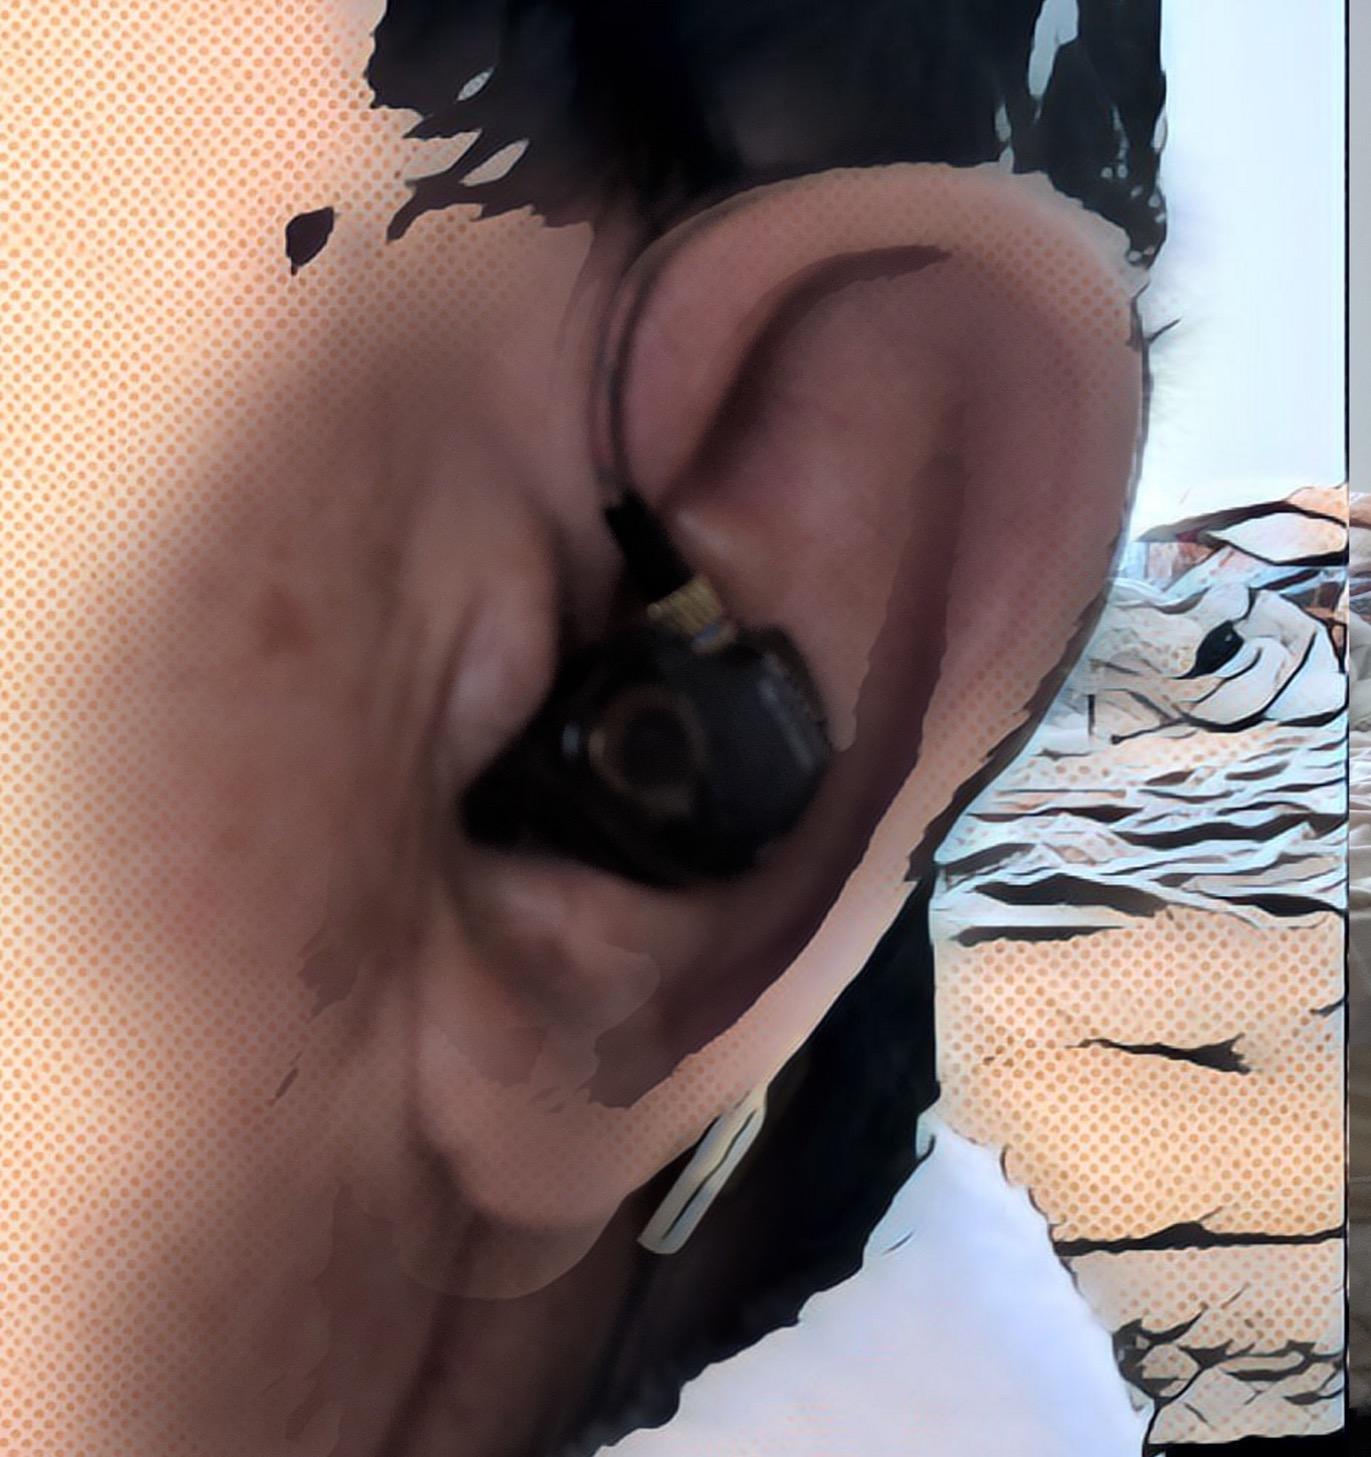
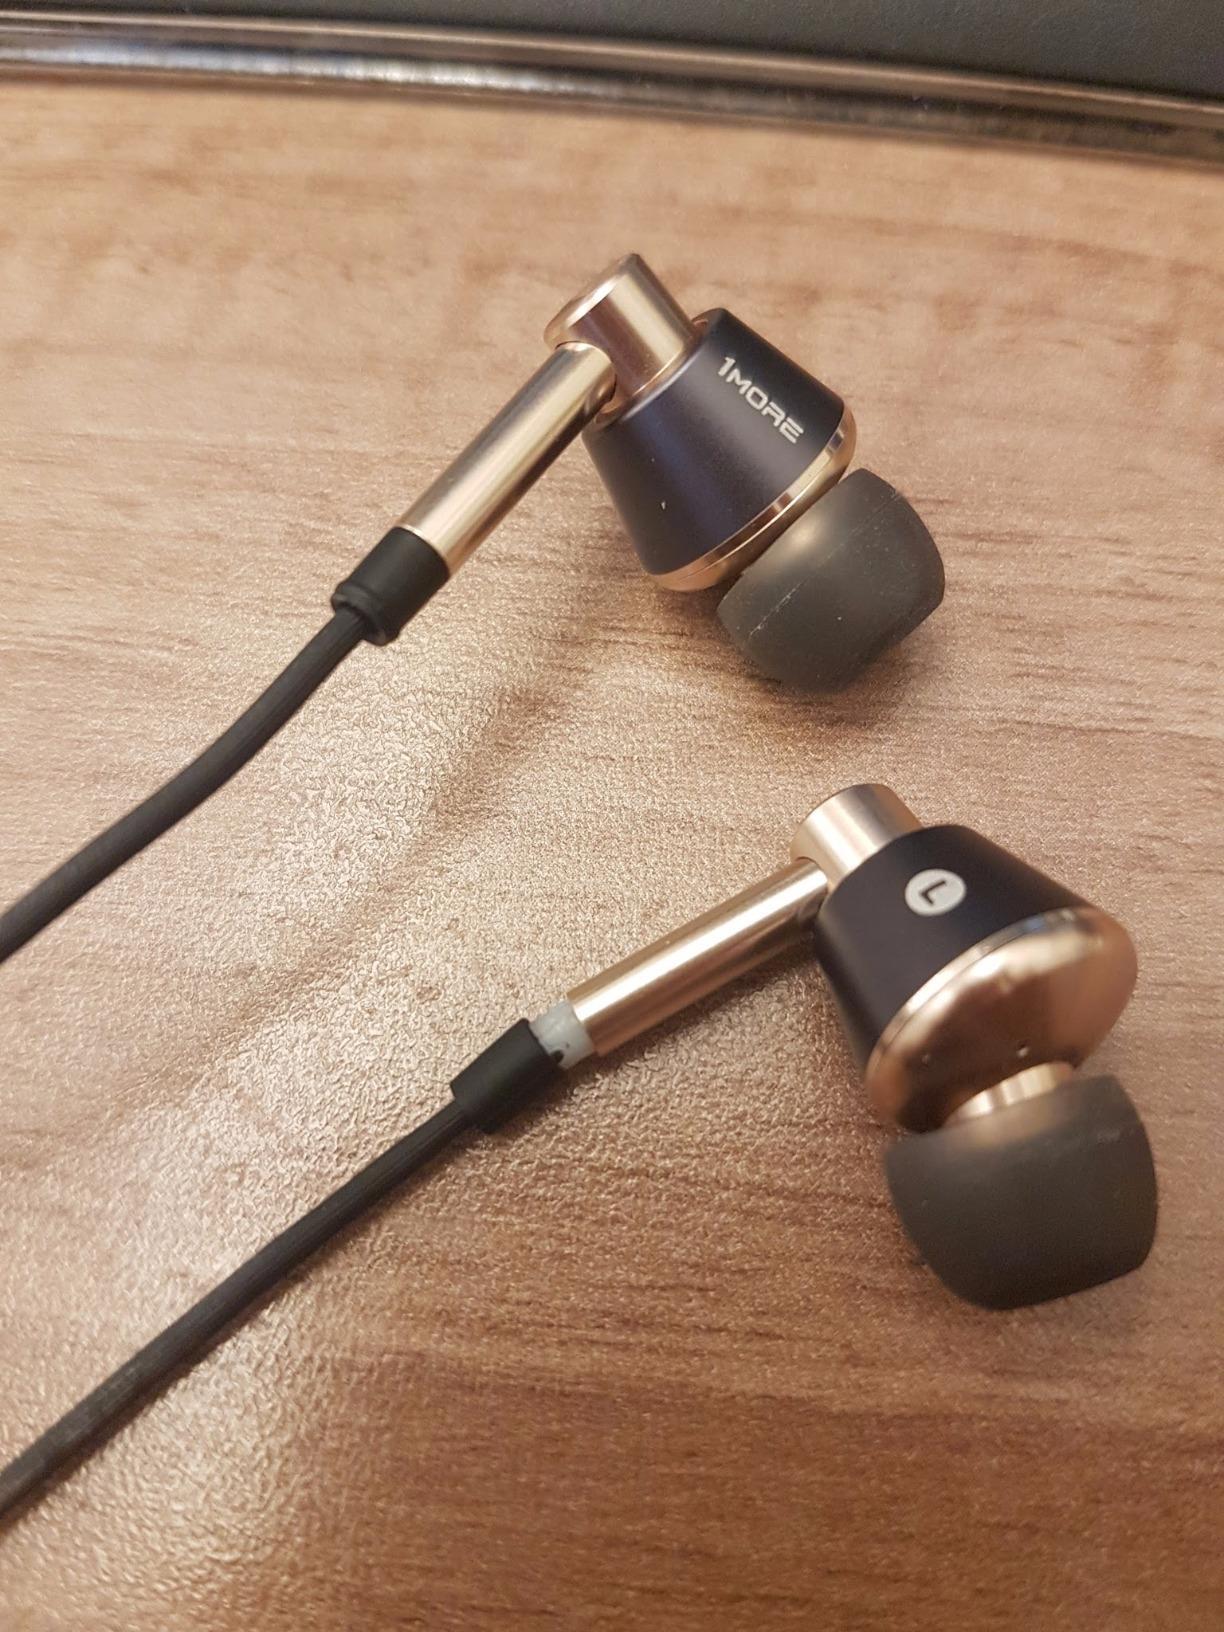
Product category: headphones
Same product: no